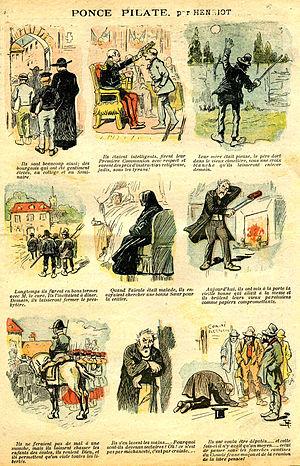
Planche d'Henriot (à propos de l'adhésion à la franc-maçonnerie)
L'article antimaçonnisme par pays expose les diverses formes que prend cette idéologie au travers du monde et des époques depuis son apparition et sa condamnation officielle par la bulle pontificale In eminenti apostolatus specula en 1738.